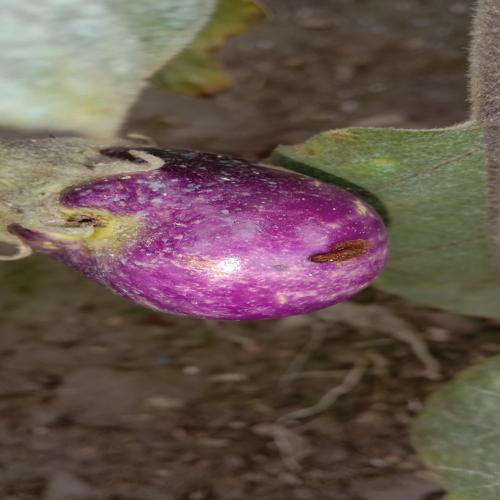
Label: Shoot and Fruit Borer